Jockey's cap

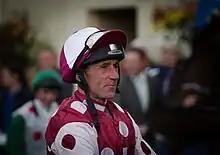
A jockey's cap, worn over an equestrian helmet, at races in Dublin in 2014.

A jockey's cap is the headgear worn by a jockey in the sport of horse racing. The modern jockey's cap forms part of a jockey's "silks" or racing colours and is worn over a protective equestrian helmet.